Boris Chetkov

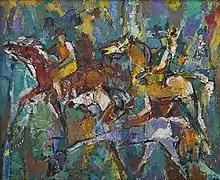
A Walk, 1992-1993, acrylic on canvas

For most of his artistic life Chetkov painted in isolation as his work did not conform with Communist-approved Socialist Realism. He returned repeatedly to certain genres: still life, landscape, equine art, abstract expressionism, portraiture and music, continuously experimenting with new colour palettes and media. Chetkov was also influenced by nostalgia for his early childhood experiences on his grandfather's farm, frequently harking back to an idealised, pre-Stalin version of country life in glass works and in his genre and landscape paintings.